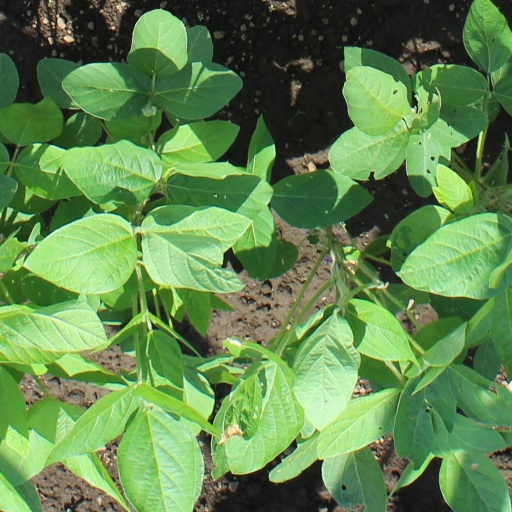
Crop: soybean